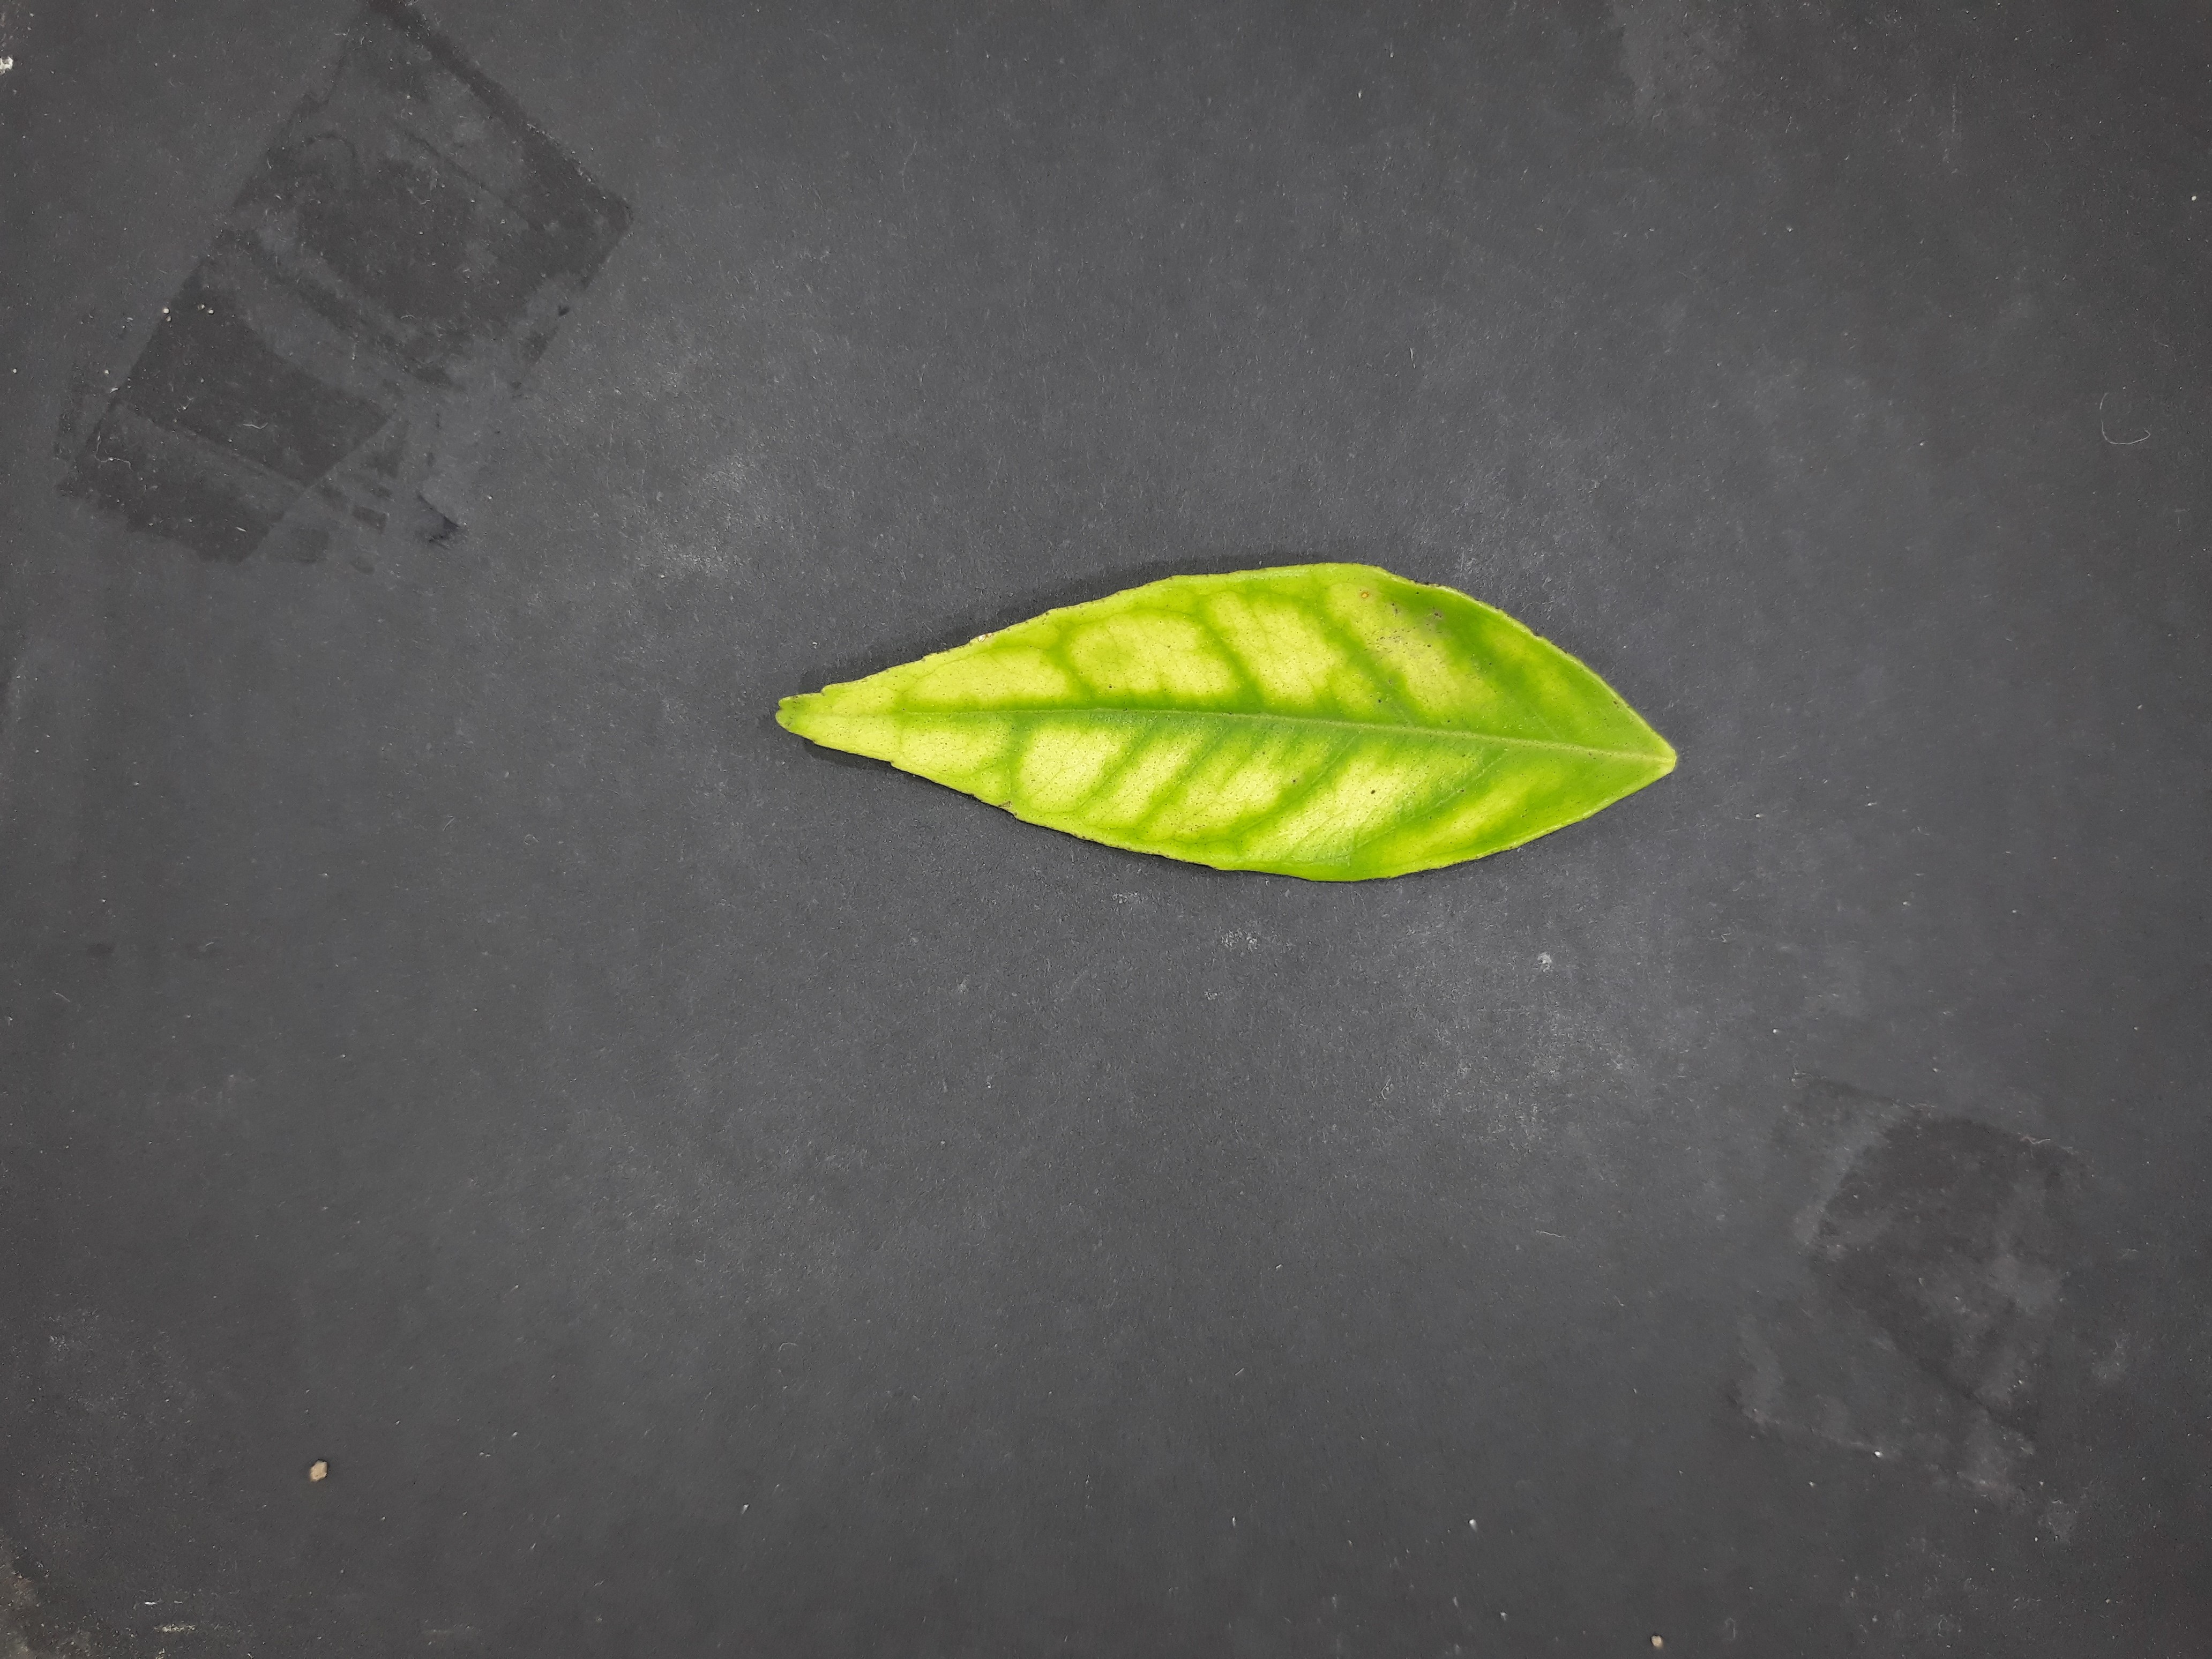
Label: Zinc deficiency (Zn)